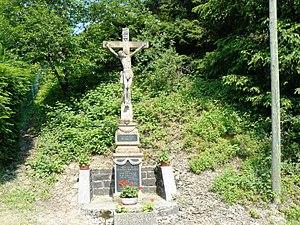
Un calvaire de Saint-Martin
Saint-Martin est une commune française, située dans le département du Bas-Rhin, en région Grand Est.